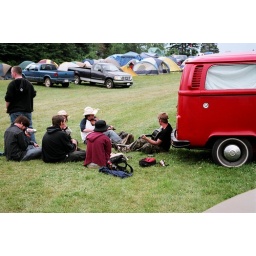
jam by the red van